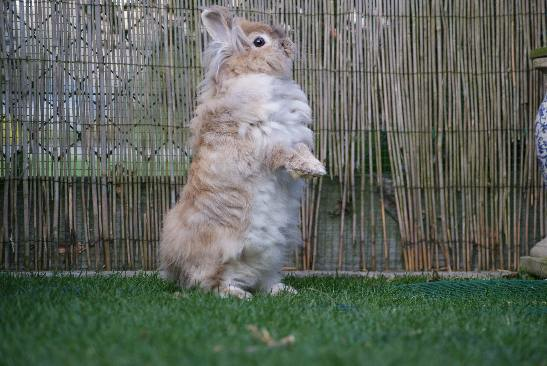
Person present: No